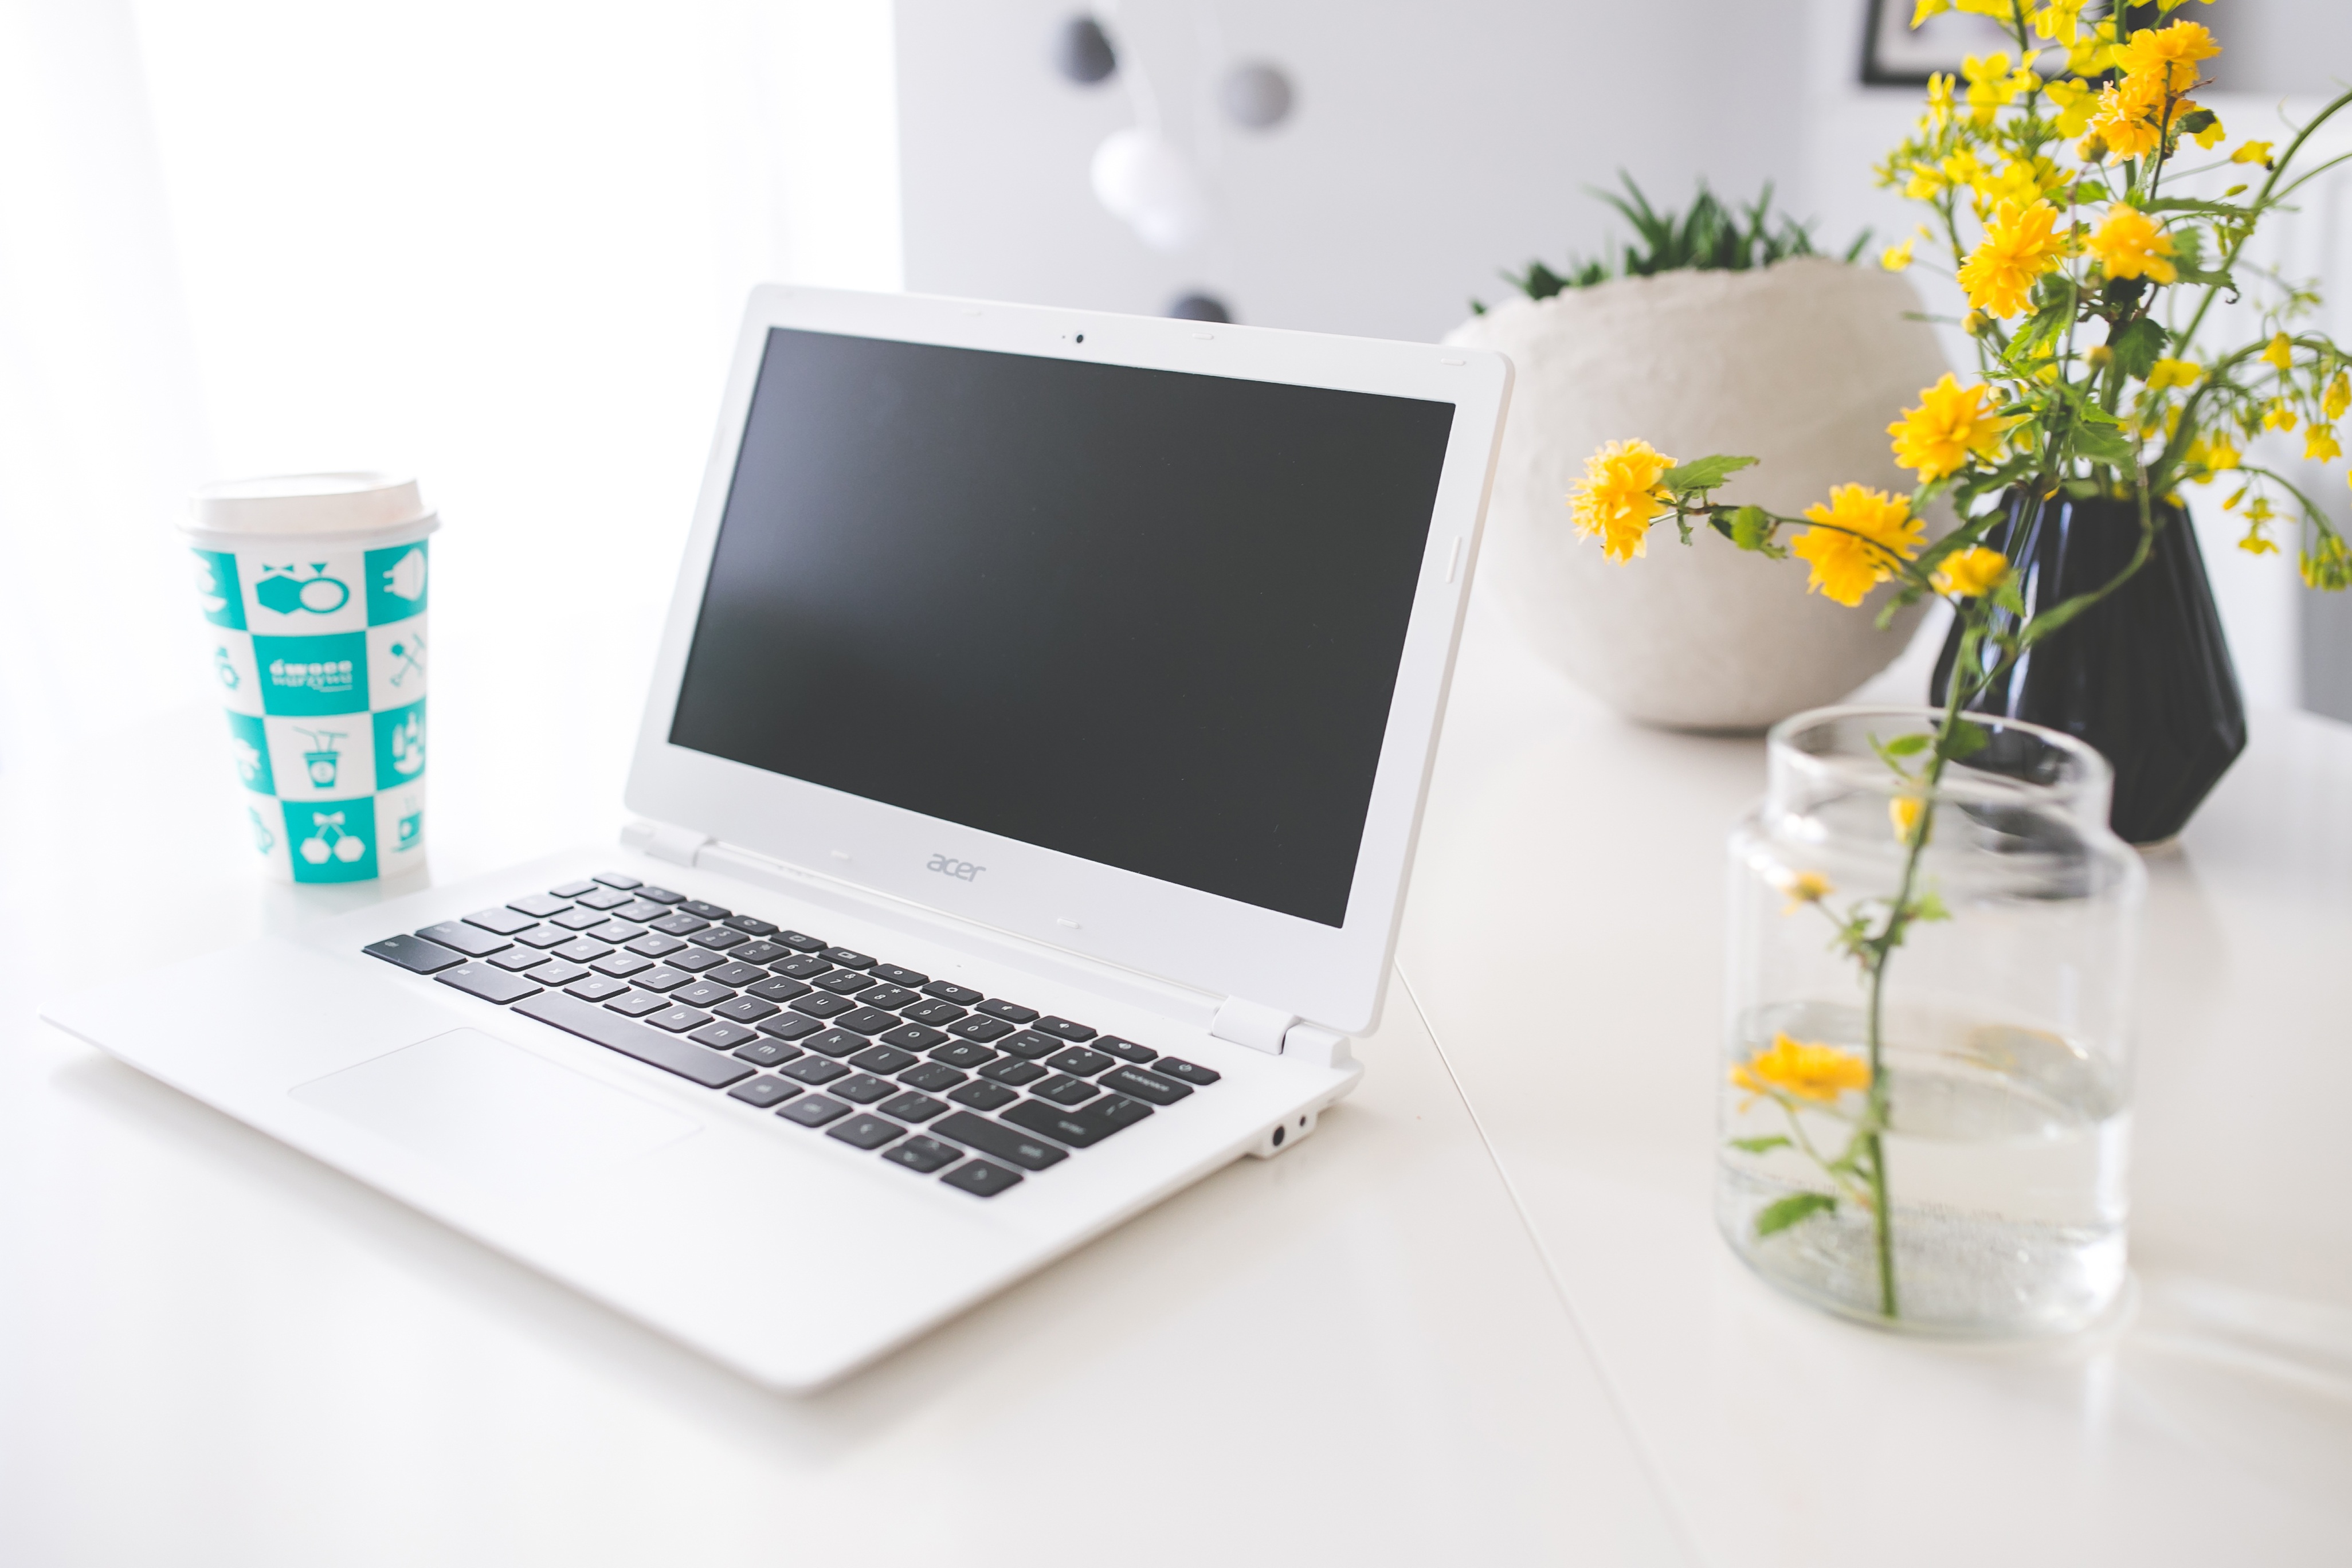
laptop, desk, notebook, computer, work, screen, working, coffee, keyboard, technology, white, workspace, business, lifestyle, device, brand, product, tech, study, minimal, acer, workplace, mockup, netbook, chromebook